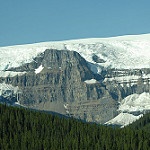
Label: glacier